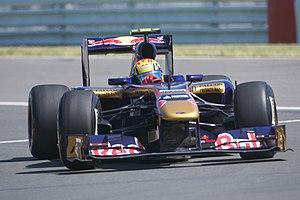
Jaime Alguersuari au GP du Canada 2011
Jaime Víctor Alguersuari Escudero, né le 23 mars 1990 à Barcelone, est un pilote automobile espagnol et le fils d'un important magnat de la presse espagnole.
Le Grand Prix automobile du Canada 2011, disputé le 12 juin 2011 sur le circuit Gilles-Villeneuve, à Montréal, est la 846ᵉ épreuve du championnat du monde de Formule 1 courue depuis 1950, la septième manche du championnat 2011 et la quarante-et-unième édition de l'épreuve comptant pour le championnat du monde.